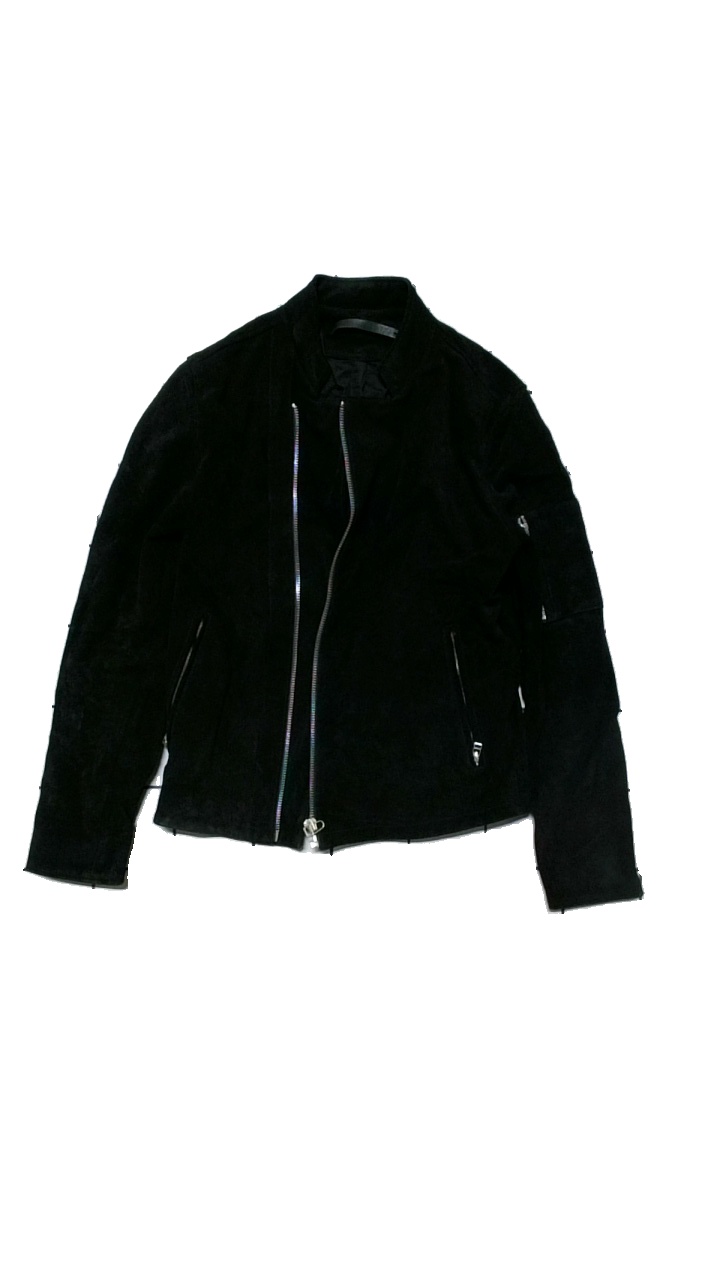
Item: Jacket (Men)
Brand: Tiger Of Sweden
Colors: Black
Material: Shell 100% leather, Lining 100% cotton, Sleeve lining 100% polyester
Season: All
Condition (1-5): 3
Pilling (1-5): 4
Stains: Minor
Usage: Reuse
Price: >400